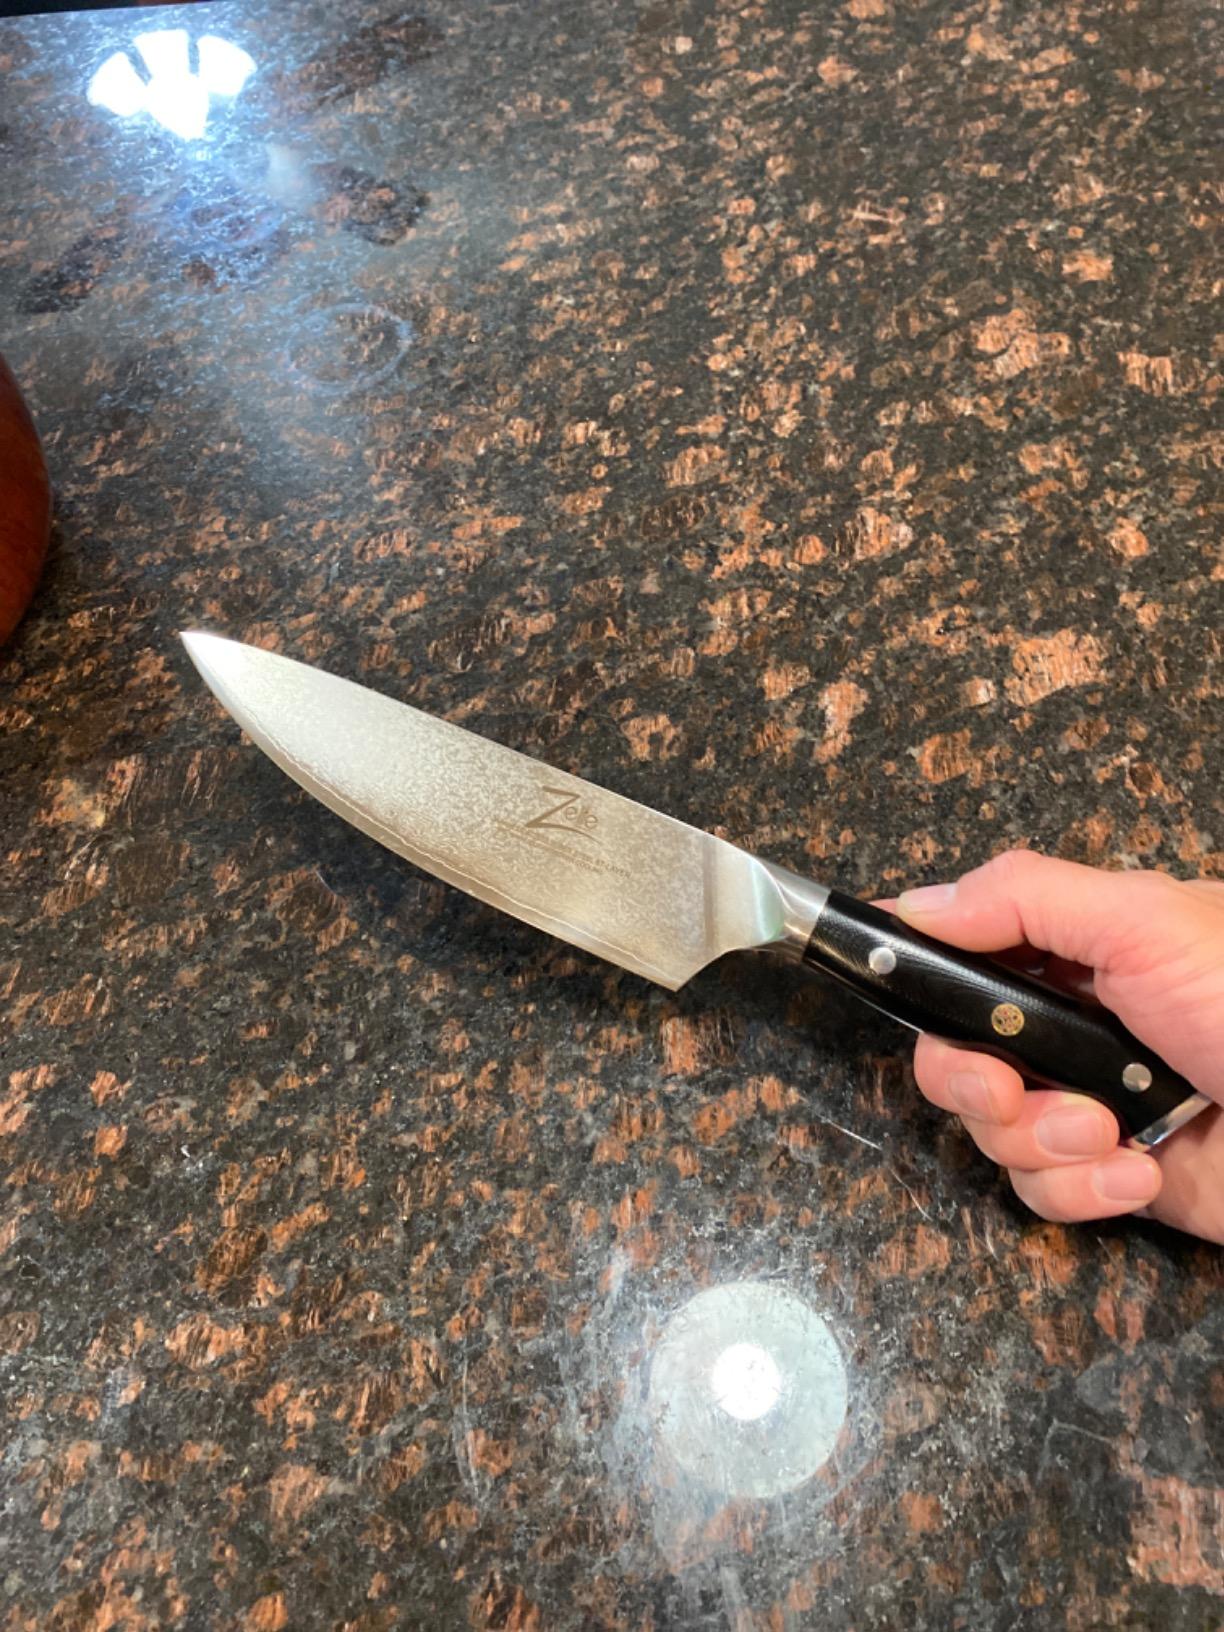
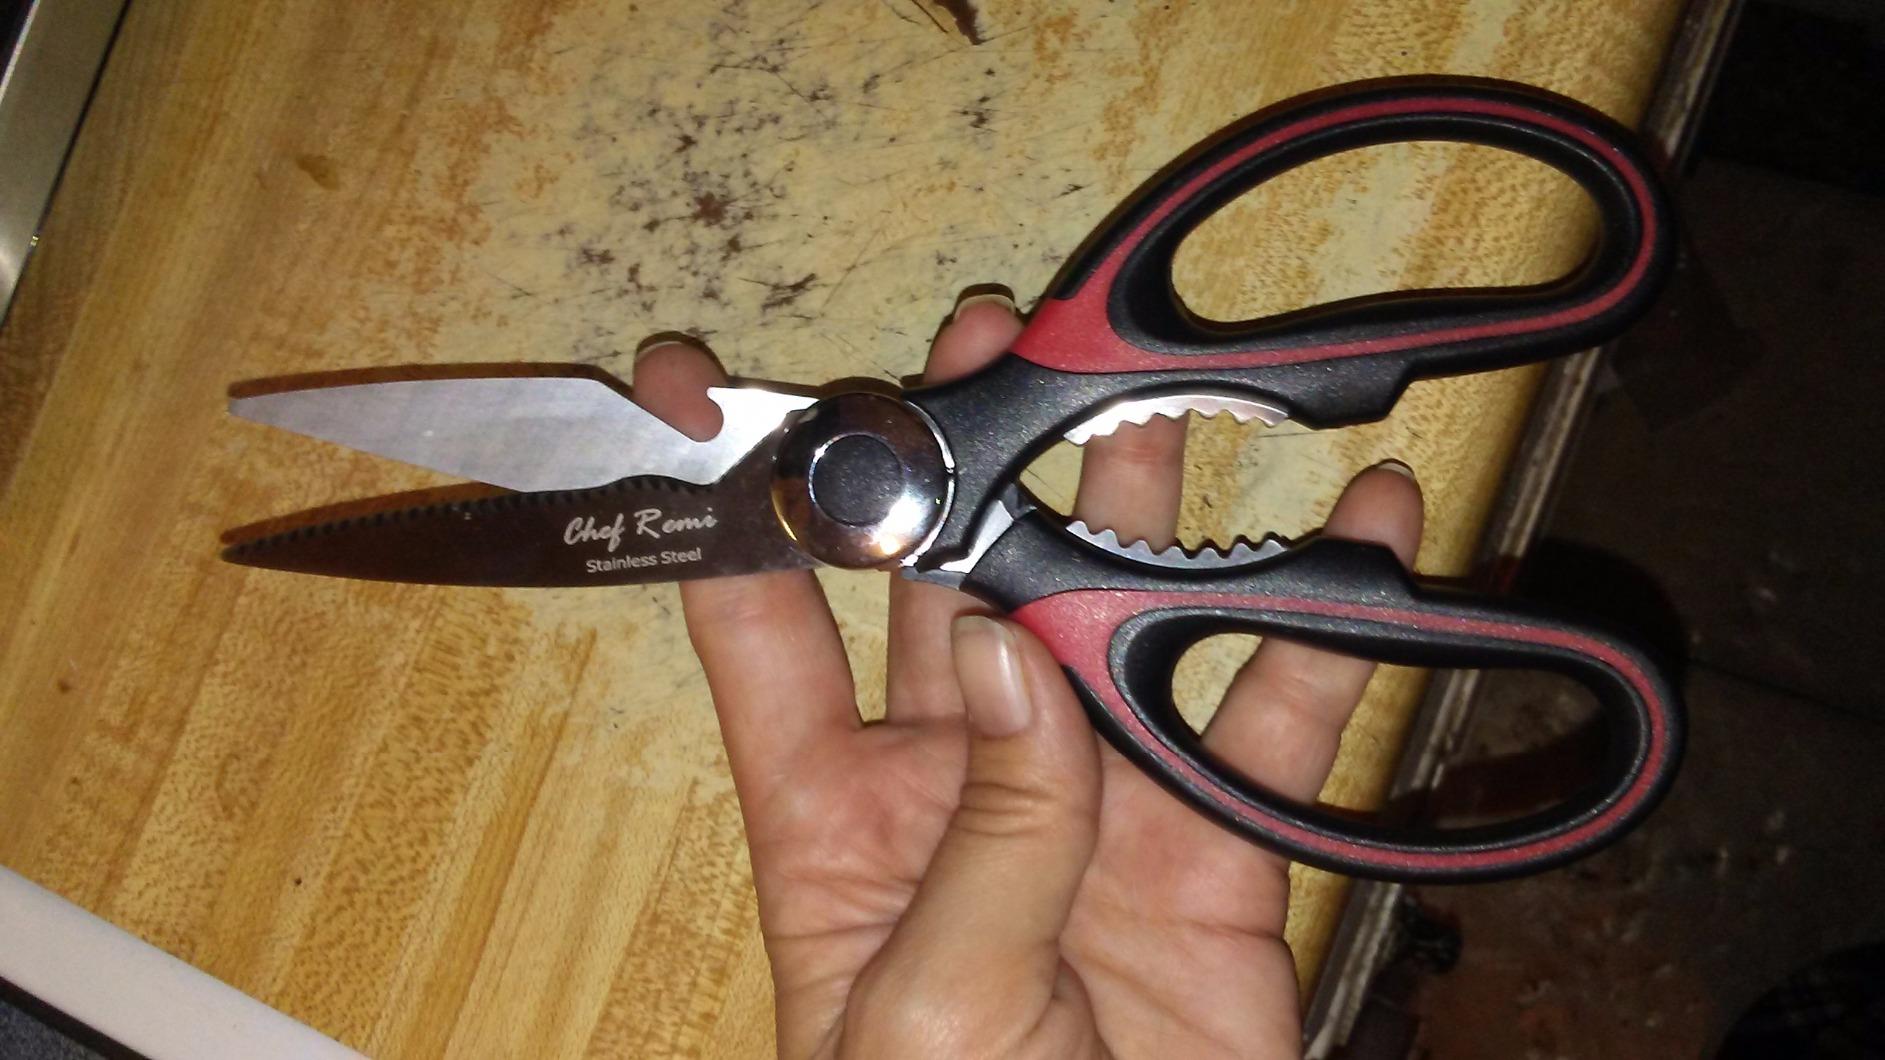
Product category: items_knife
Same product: no